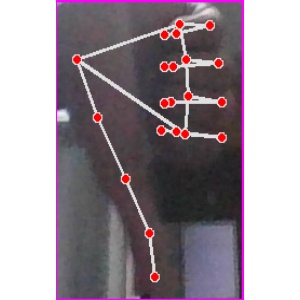
अक्षर: फ